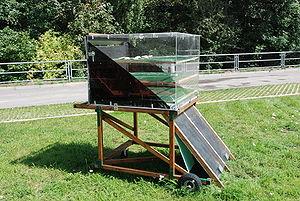
Un déshydrateur est un dispositif ou une machine qui permet de déshydrater des aliments sans les cuire.